Cawood railway station

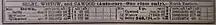
April 1910 Railway timetable

By 1914 there were two Market Day extras and four daily trains, but by 1923, whilst the Market Day extras remained, only two daily trains survived, morning and mid-evening.